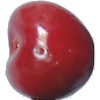
Label: Cherry 2